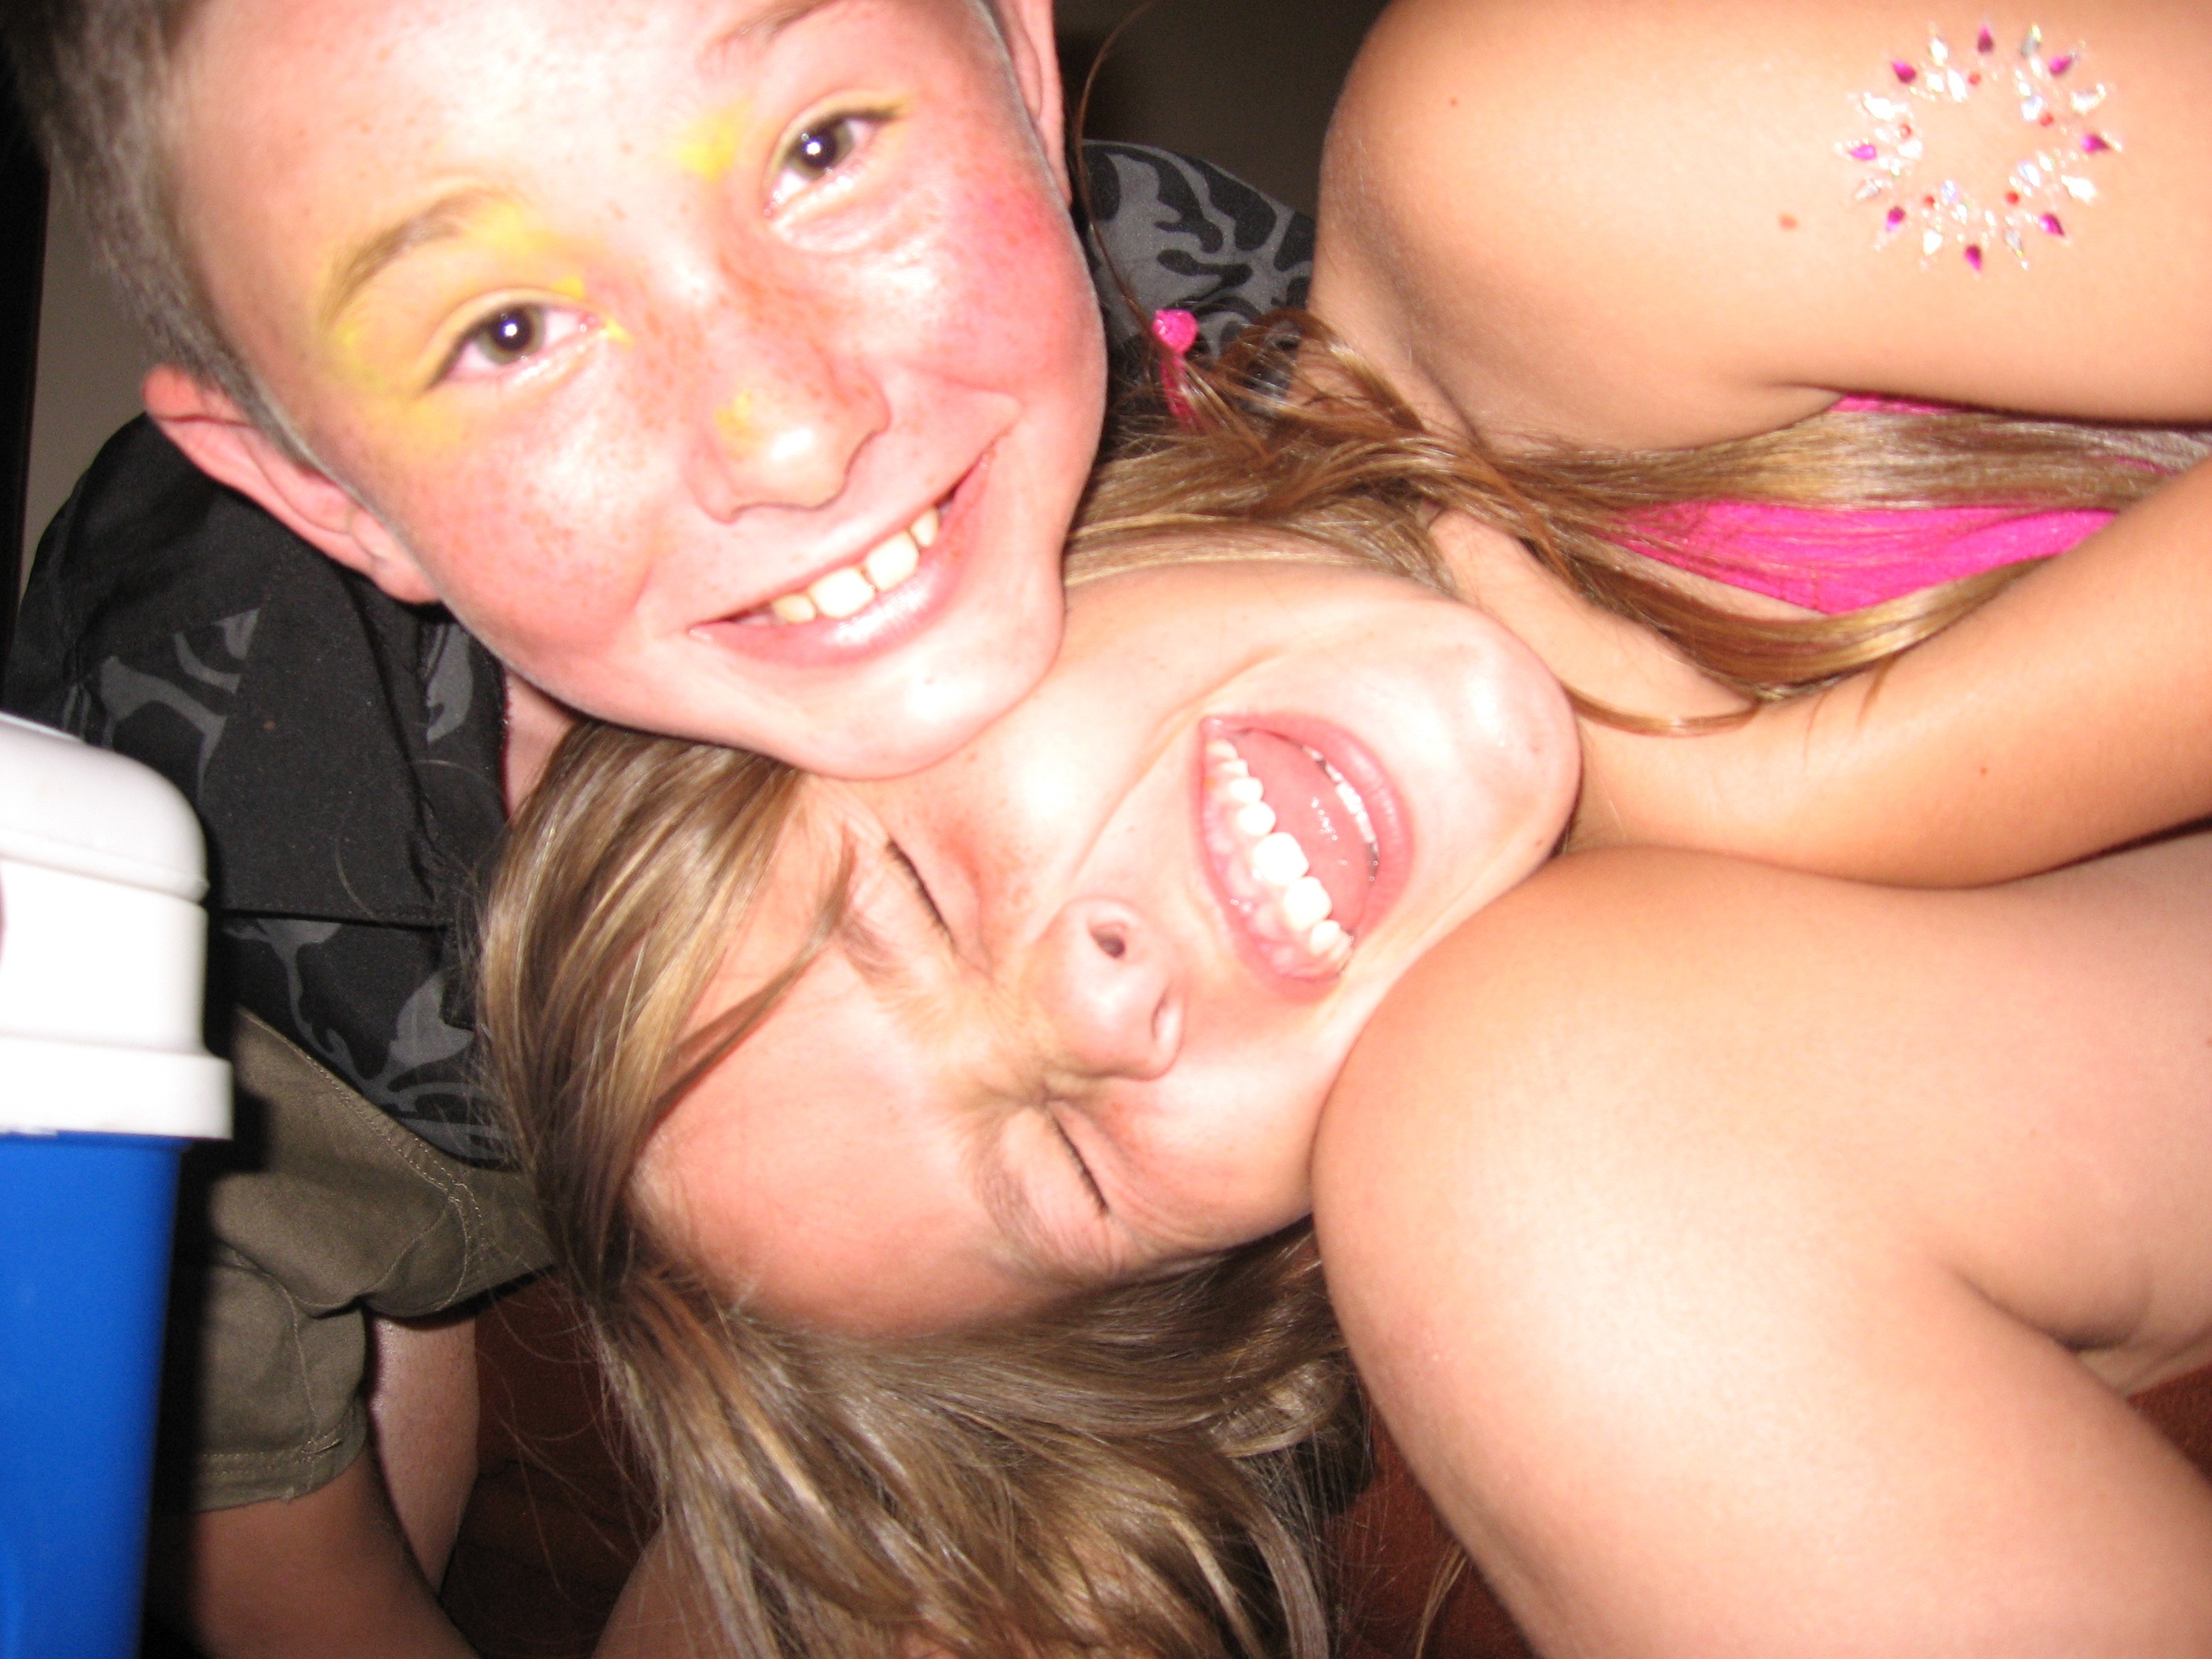
hand, person, girl, play, boy, leg, finger, mouth, laughing, fun, blond, organ, cousins, interaction